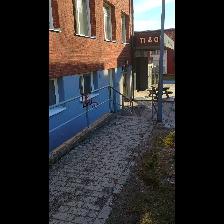
Label: NonHuman